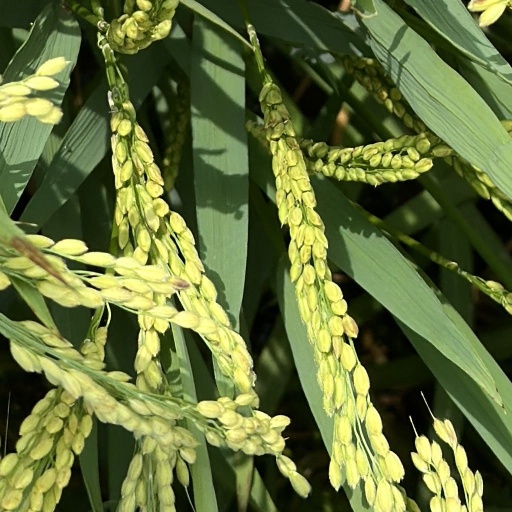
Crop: rice